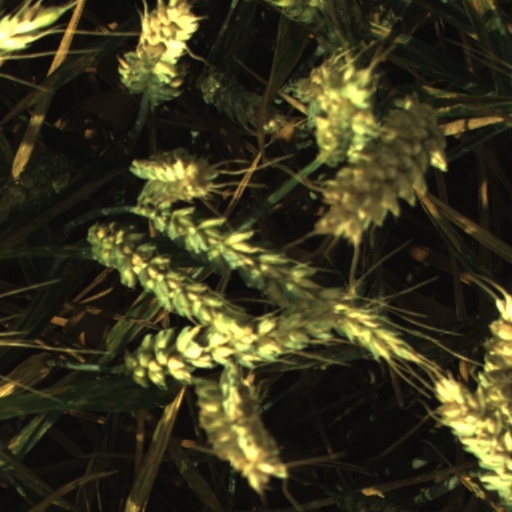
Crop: wheat